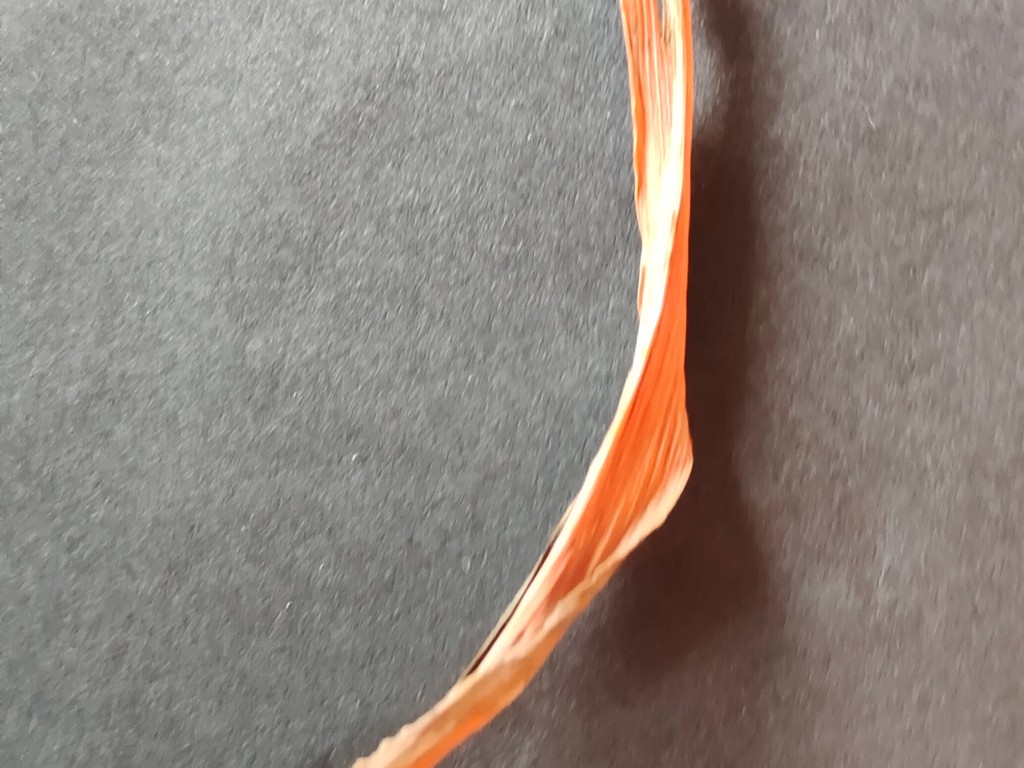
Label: Dried